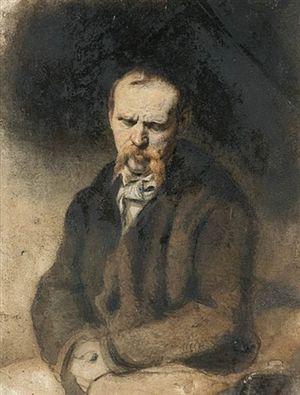
Jan Maszkowski, né en 1793 à Chorostków, et mort le 20 octobre 1865 à Barszczowice, est un peintre polonais.